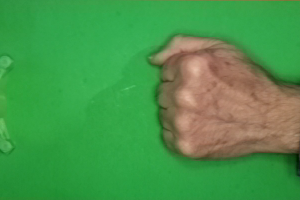
Label: rock